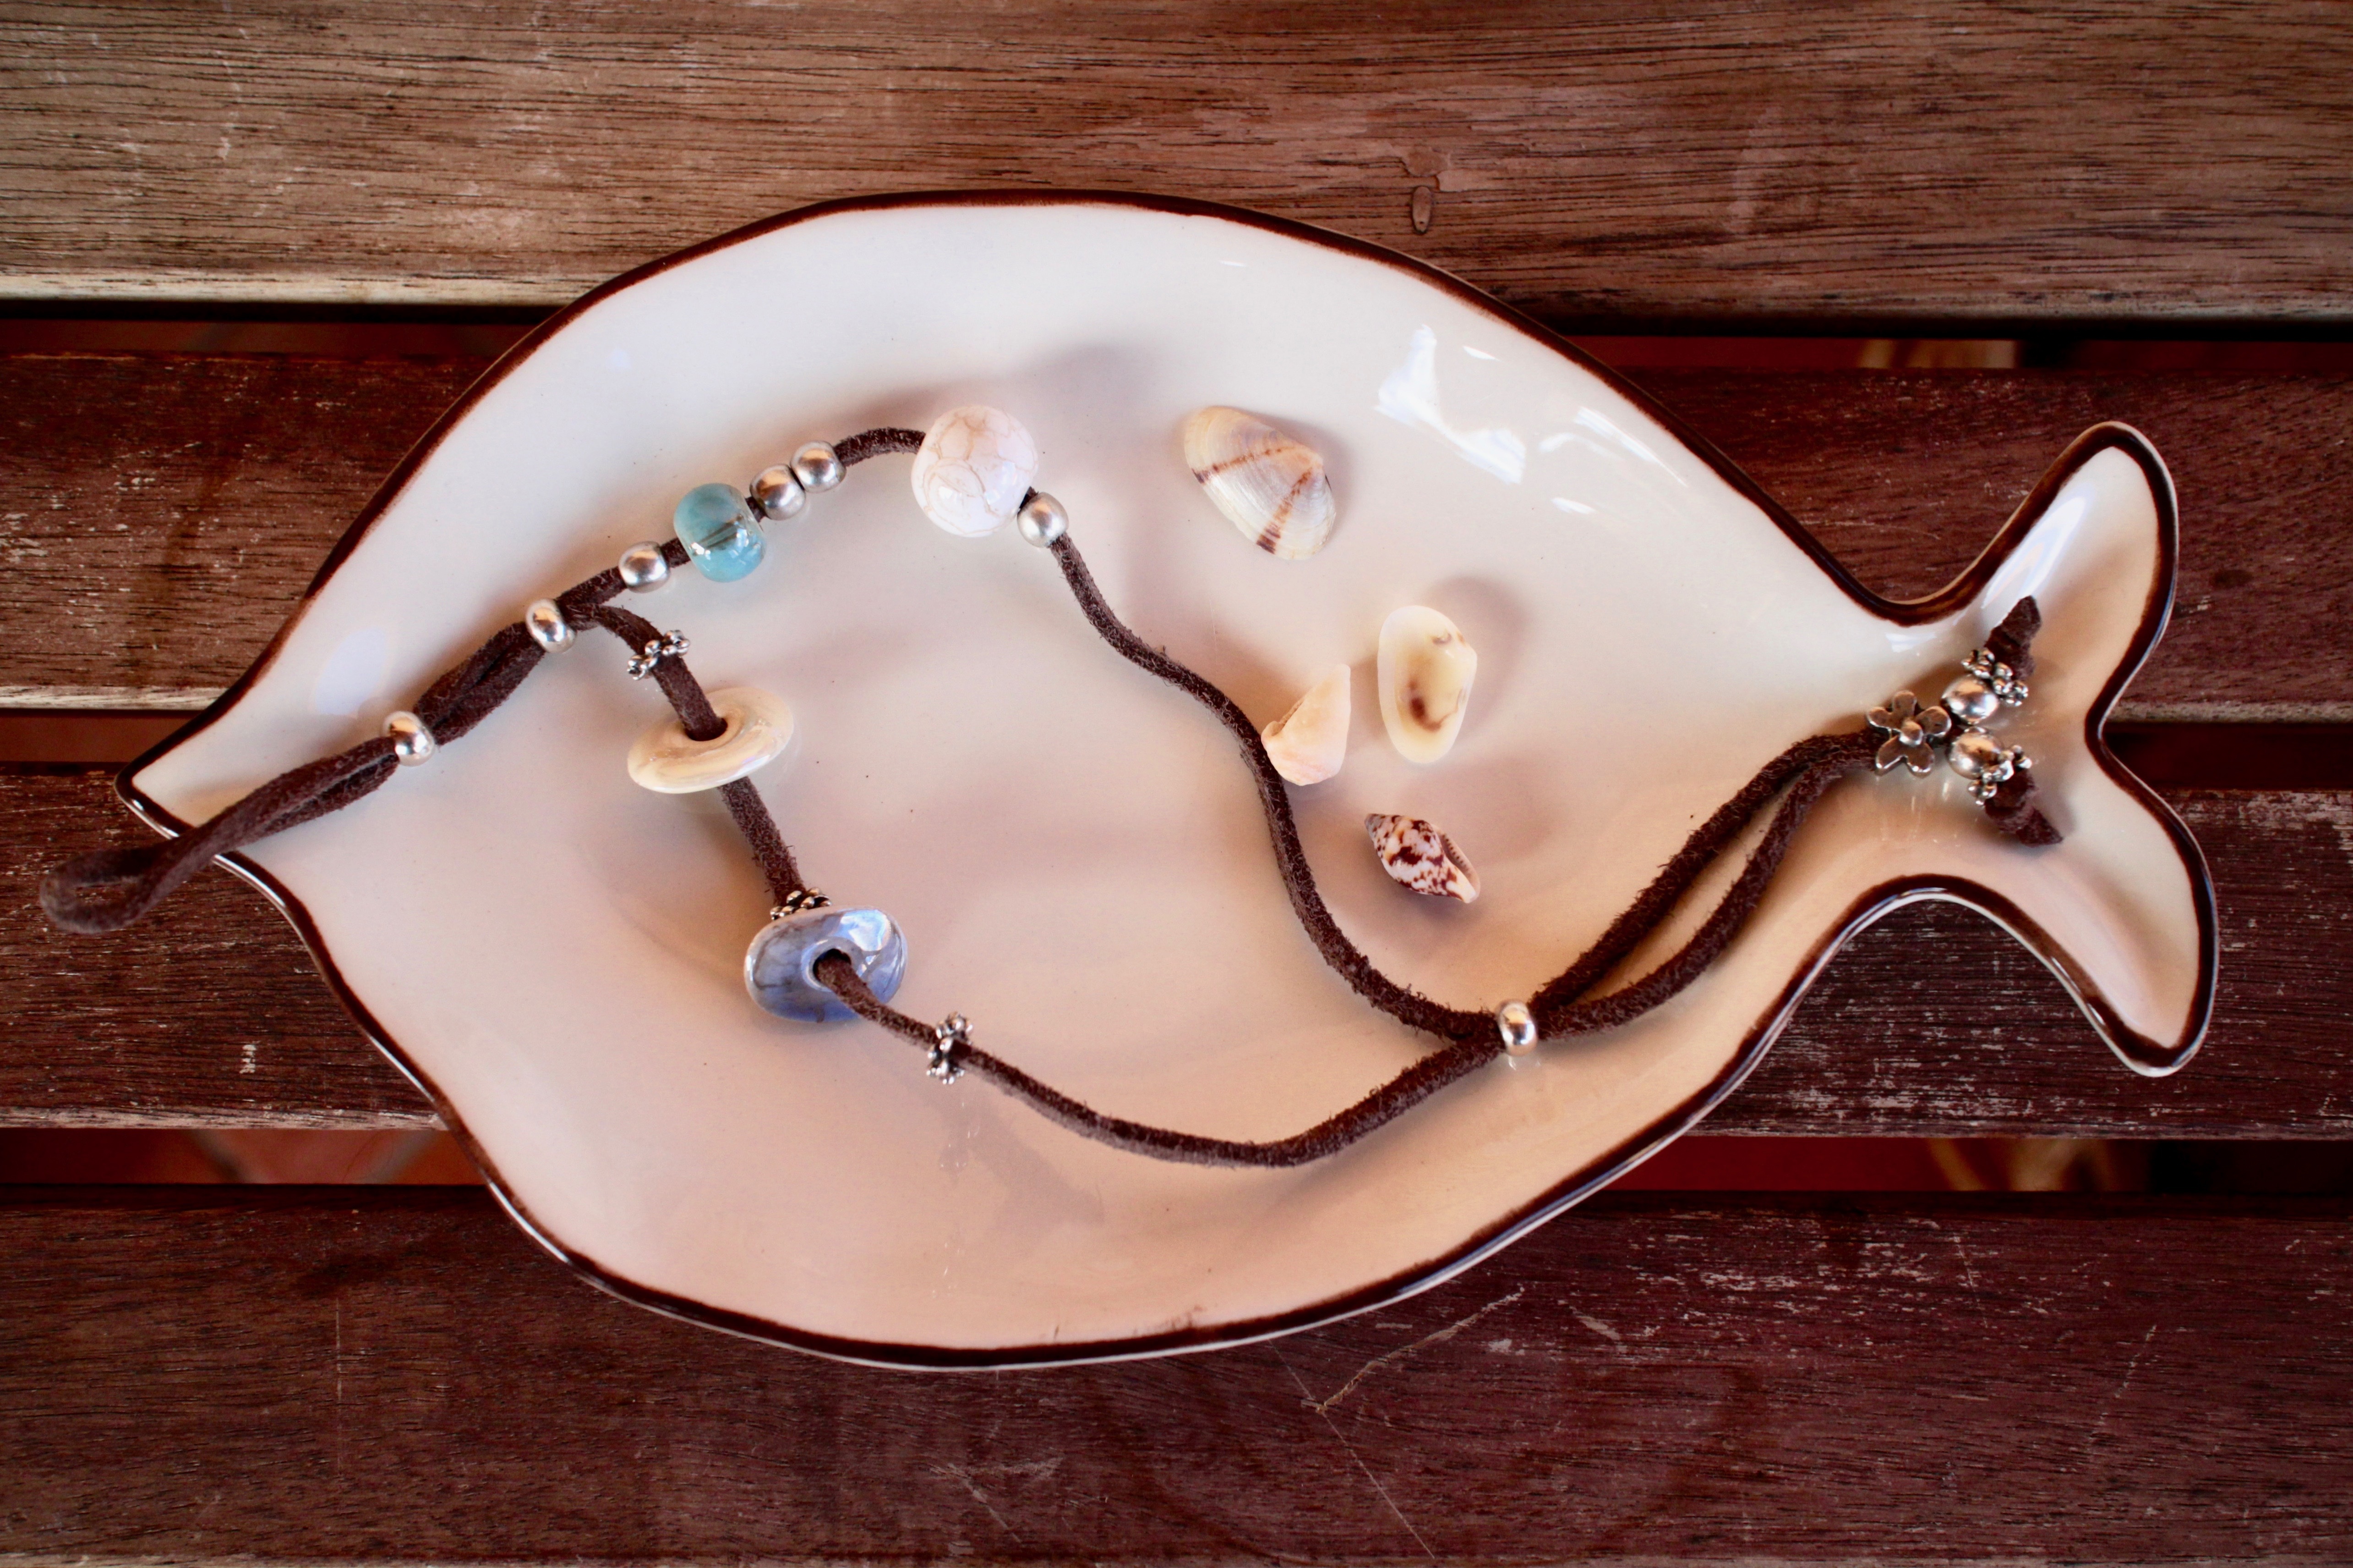
sea, female, ceramic, fashion, ear, fish, material, jewelry, ornament, boutique, jewellery, shells, colors, bracelets, organ, beads, pearls, women's day, bijoux